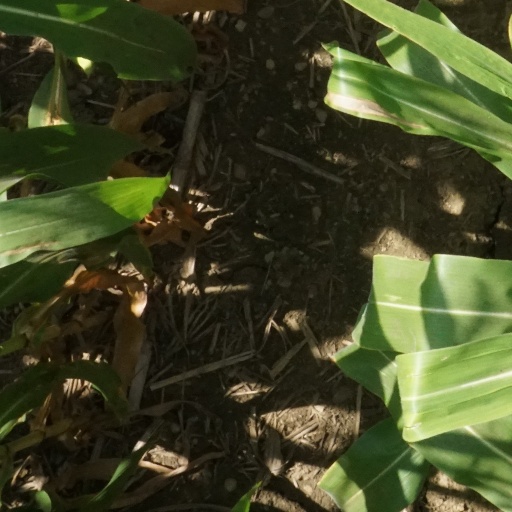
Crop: maize; corn